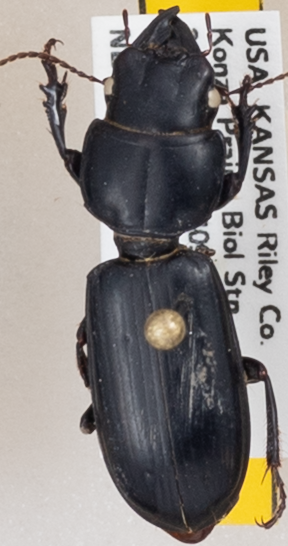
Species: Scarites vicinus
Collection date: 2020-07-15
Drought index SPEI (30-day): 0.444
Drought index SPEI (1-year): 0.8
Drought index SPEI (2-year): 2.09